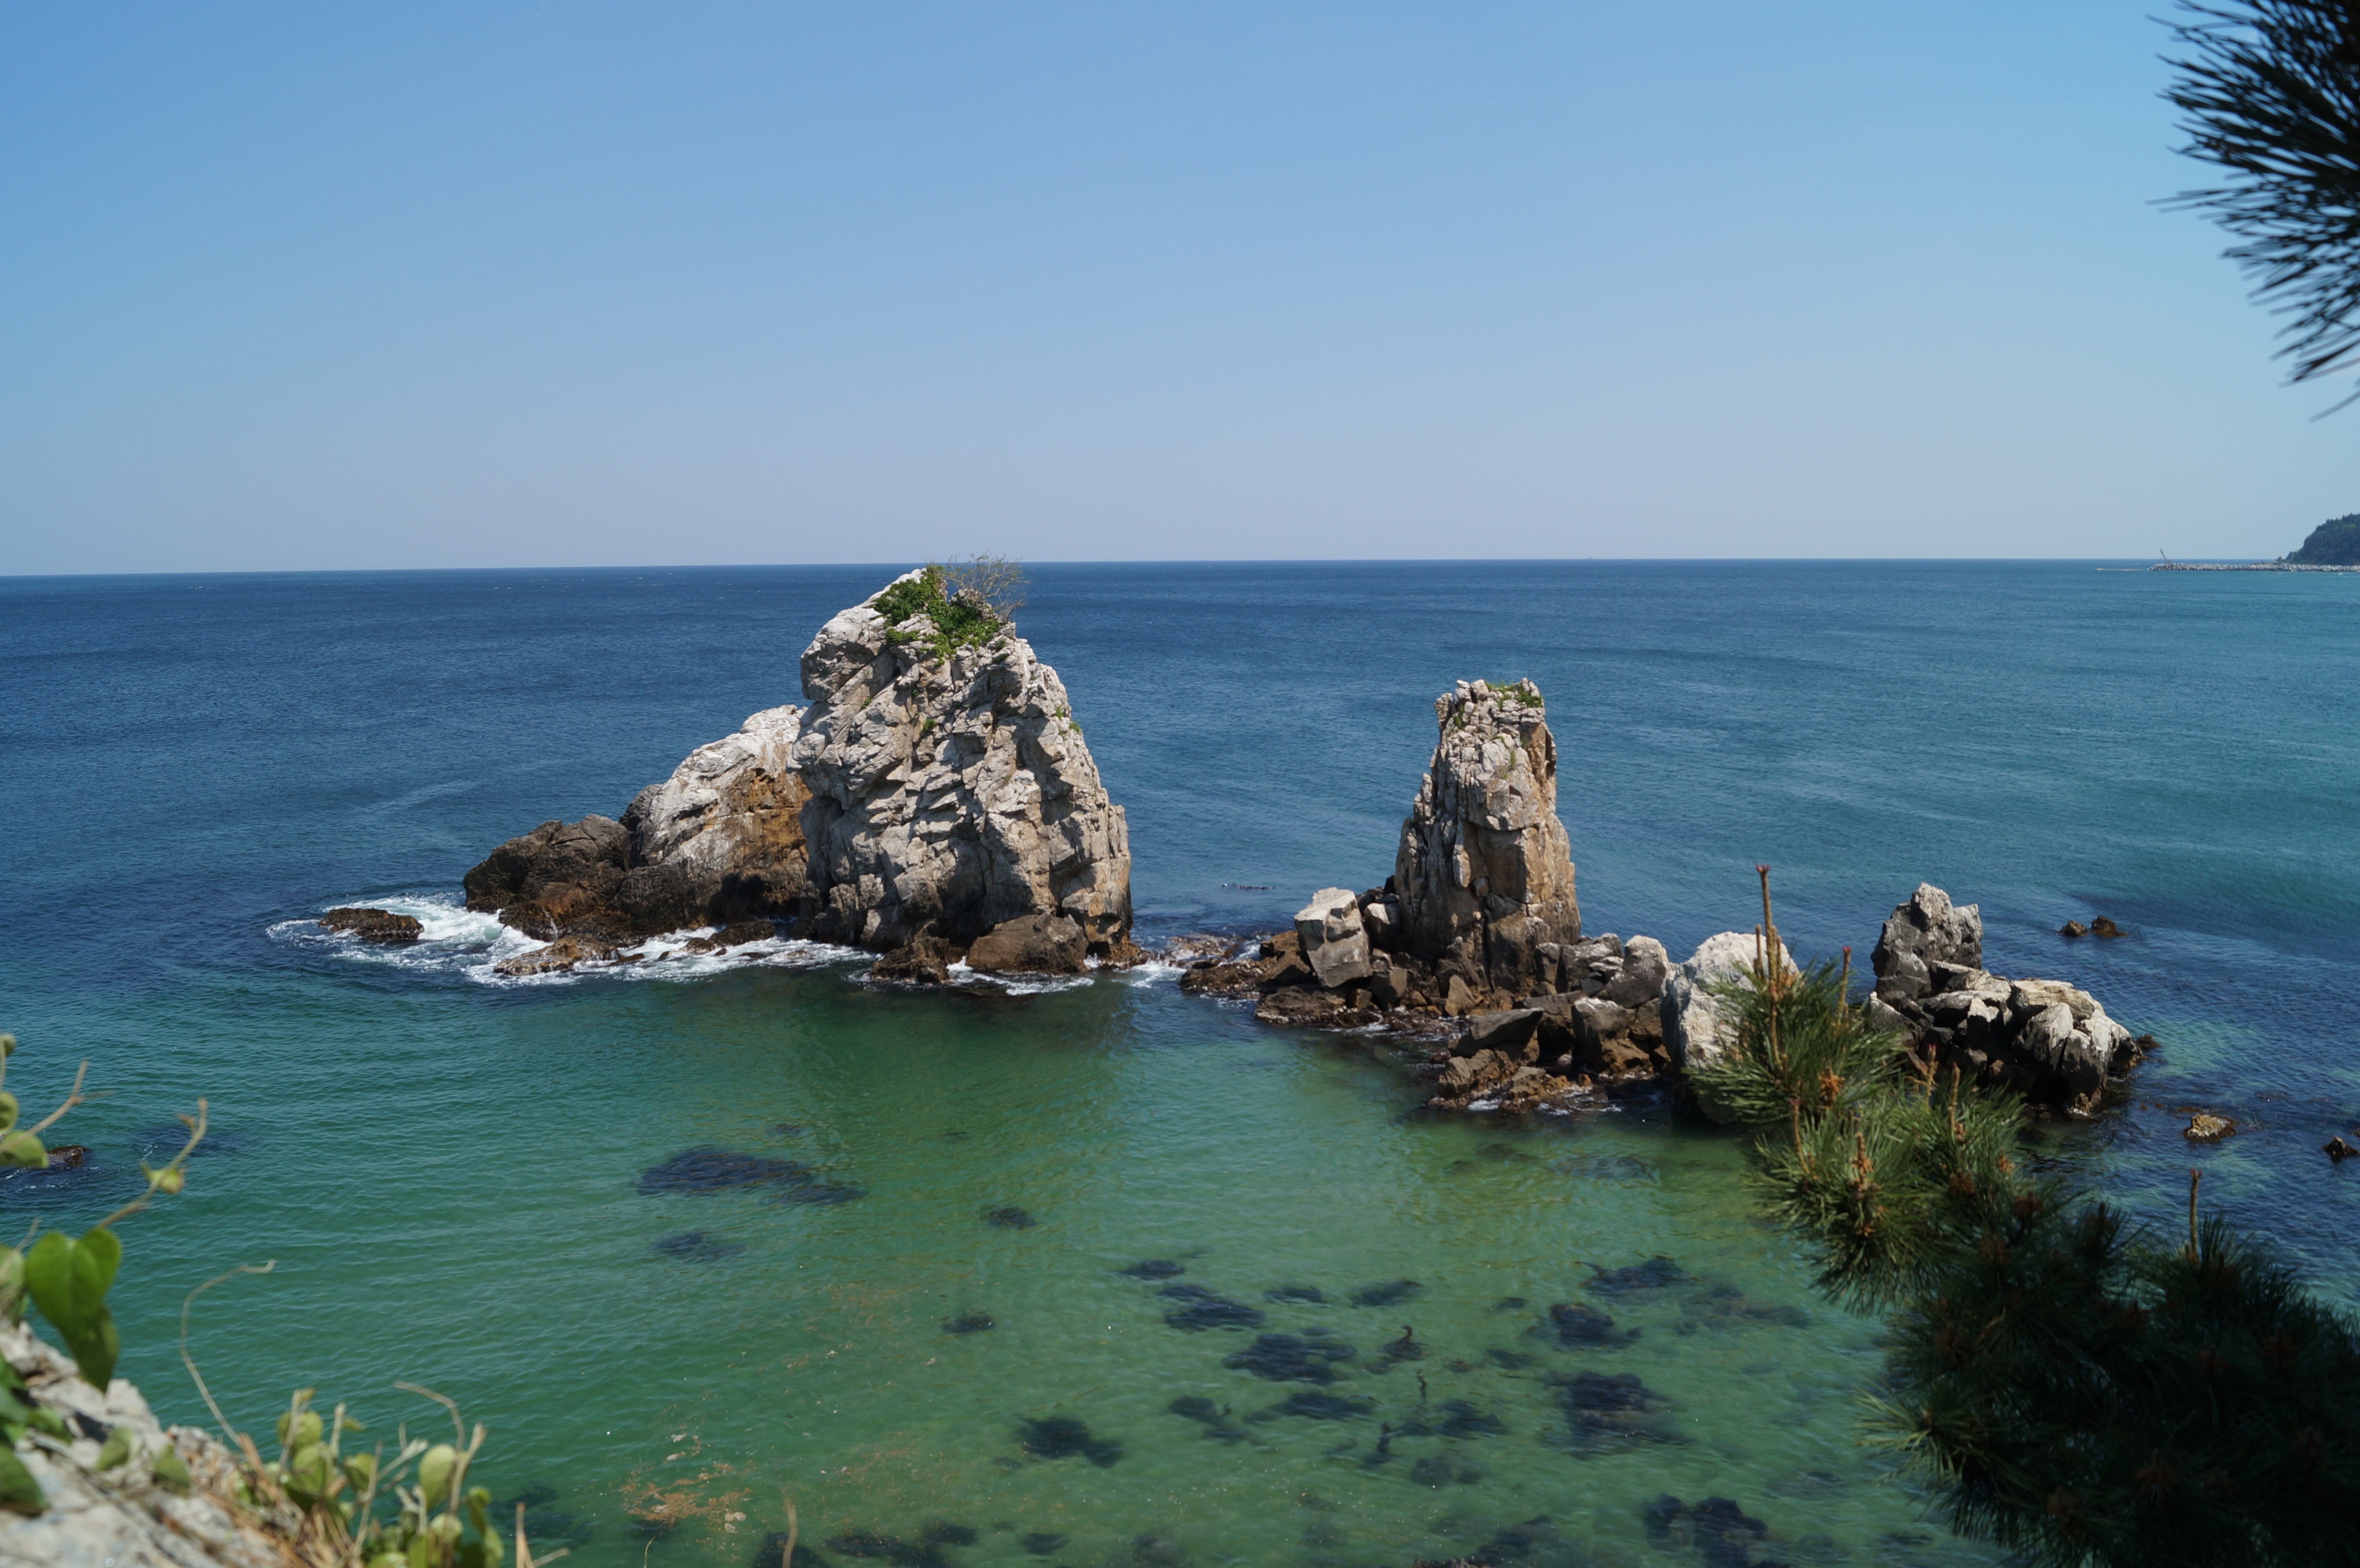
beach, landscape, sea, coast, nature, rock, ocean, horizon, sky, shore, view, stone, vacation, travel, formation, cliff, cove, seascape, scenery, bay, island, blue, stack, tourism, terrain, material, body of water, exotic, cape, islet, blue sea, republic of korea, gangwon do, summer sea, chuam, candlestick rock, promontory